Beslan Ajinjal

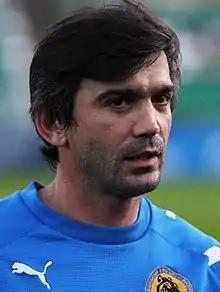
Adzhindzhal with Luch-Energiya in 2011

Beslan Alekseyevich Ajinjal (born 22 June 1974) is a Russian football coach and a former player from Abkhazia.